Rockwood Chocolate Factory Historic District

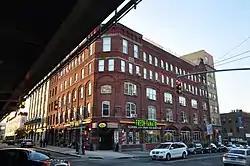
Washington and Park - September 2012

Rockwood Chocolate Factory Historic District is a historic industrial complex and national historic district in Fort Greene, Brooklyn, New York City. The complex consists of 16 contributing buildings built between 1891 and 1928 and owned by Rockwood & Company until it went out of business in 1957. The largest and oldest building (Building 1 and 2) dates to 1891 and is located at the corner of Washington and Park avenues. It is a five-story, Romanesque Revival style building. Much of the complex has been converted to loft apartments.